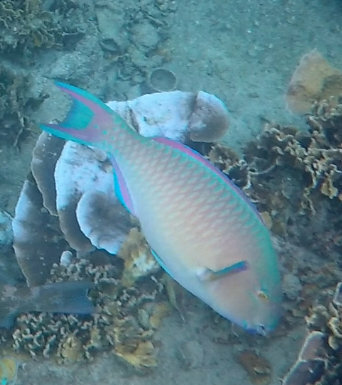
Scarus ghobban (Blue-barred Parrotfish)